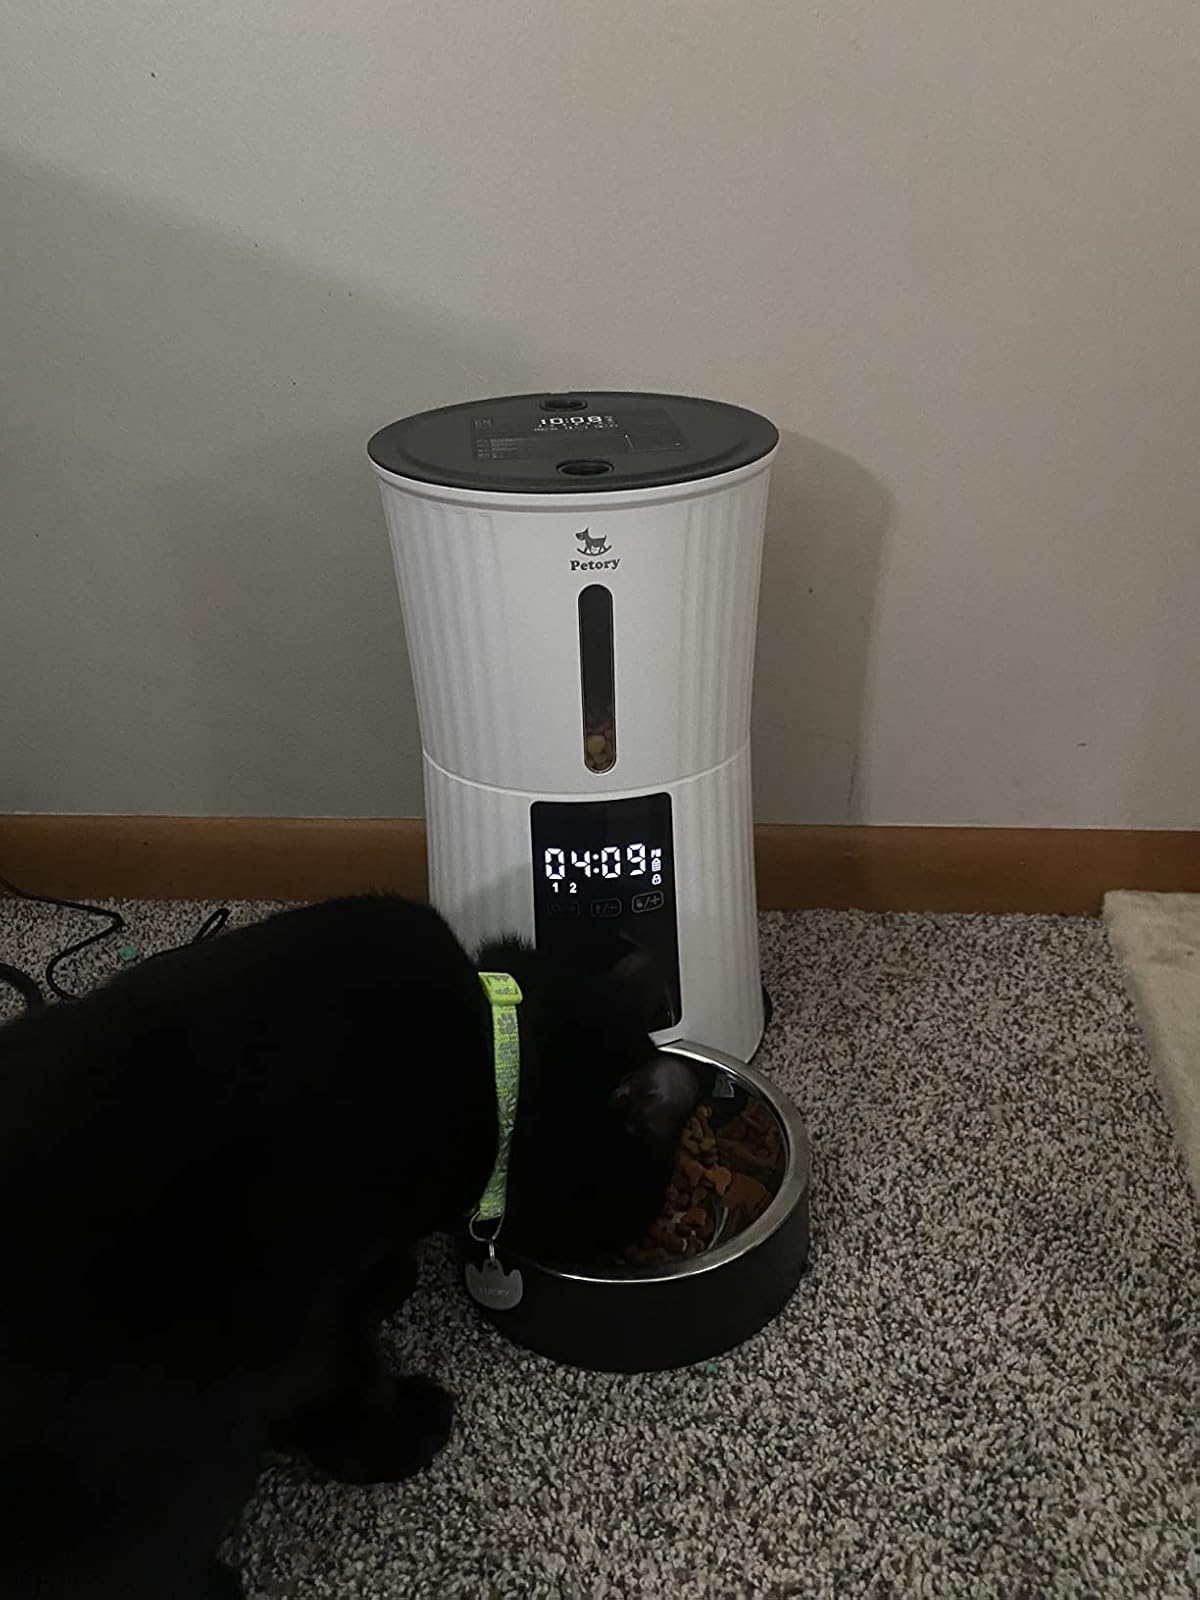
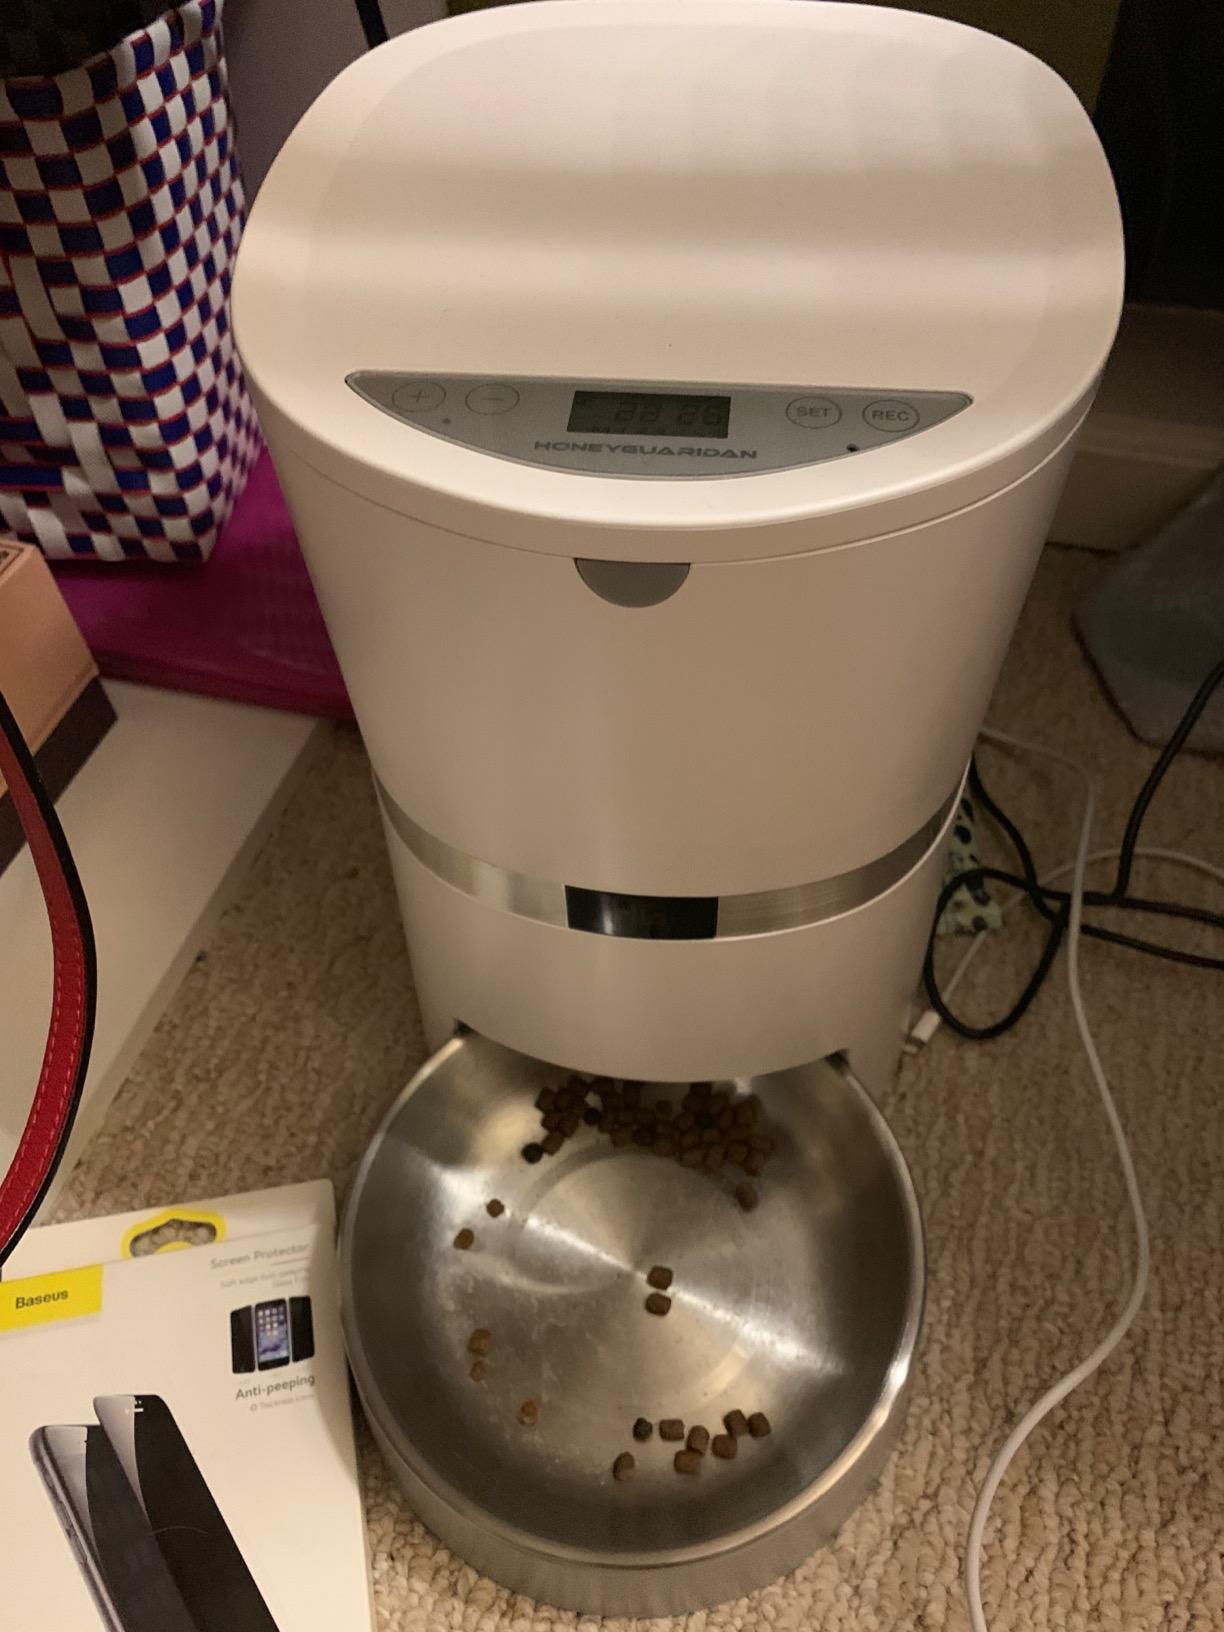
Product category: items_feeder
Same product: no